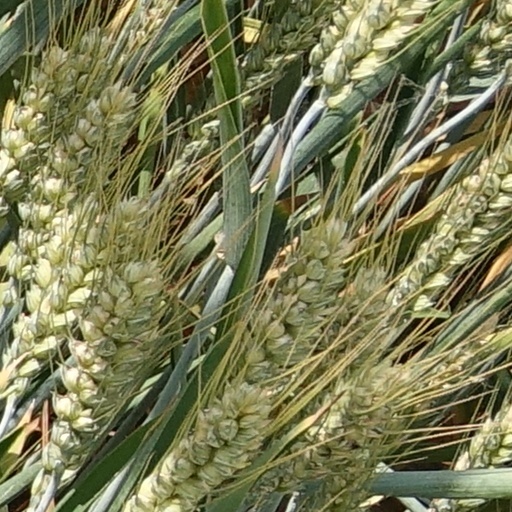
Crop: wheat